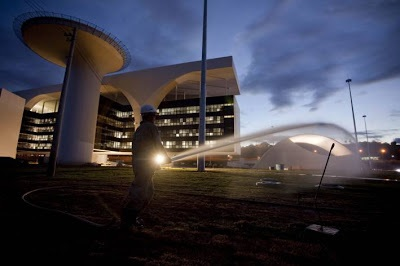
Fire: no
Smoke: no